Henry John Temple, 3rd Viscount Palmerston

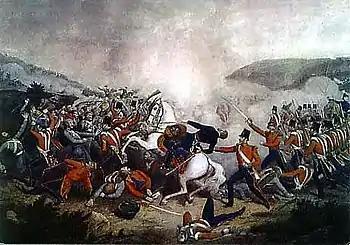
Battle of Inkerman, November 1854

On 28 March 1854, Britain and France declared war on Russia for refusing to withdraw from the principalities. The war progressed slowly, with no Anglo-French gains in the Baltic and slow coalition gains in Crimea at the long Siege of Sevastopol (1854–1855). Dissatisfaction with the conduct of the war grew amongst the public in Britain and in other countries, aggravated by reports of fiascos and failures, especially the mismanagement of the heroic Charge of the Light Brigade at the Battle of Balaclava (25 October 1854). The health and living conditions of the British soldiers became notorious and the press, with correspondents in the field, made the most of the situation. Tories demanded an accounting of all soldiers, cavalry and sailors sent to the Crimea and accurate figures as to the number of casualties. When Parliament passed a bill to investigate by a vote of 305 to 148, Aberdeen said he had lost a vote of no confidence and resigned as prime minister on 30 January 1855.